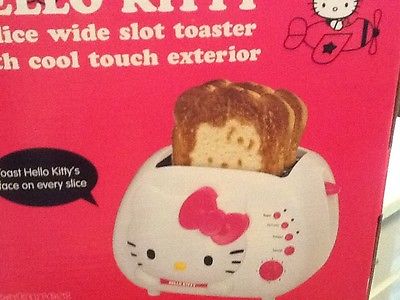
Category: toaster